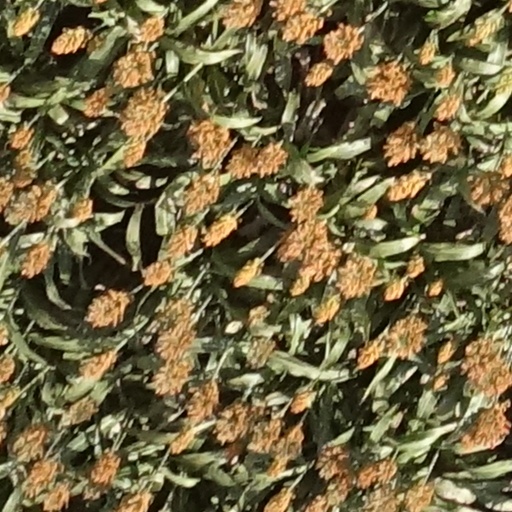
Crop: sorghum